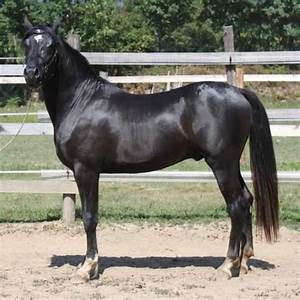
Label: horse